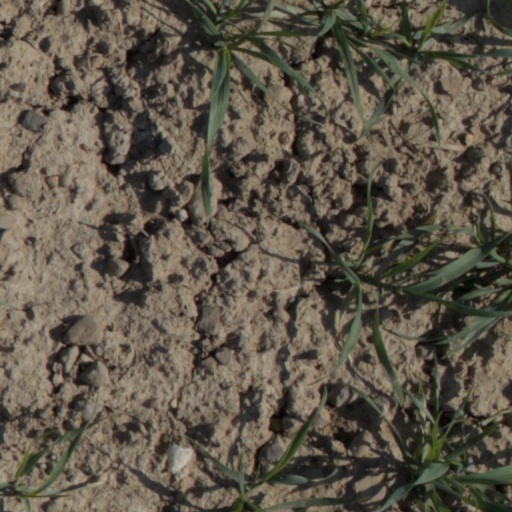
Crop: wheat